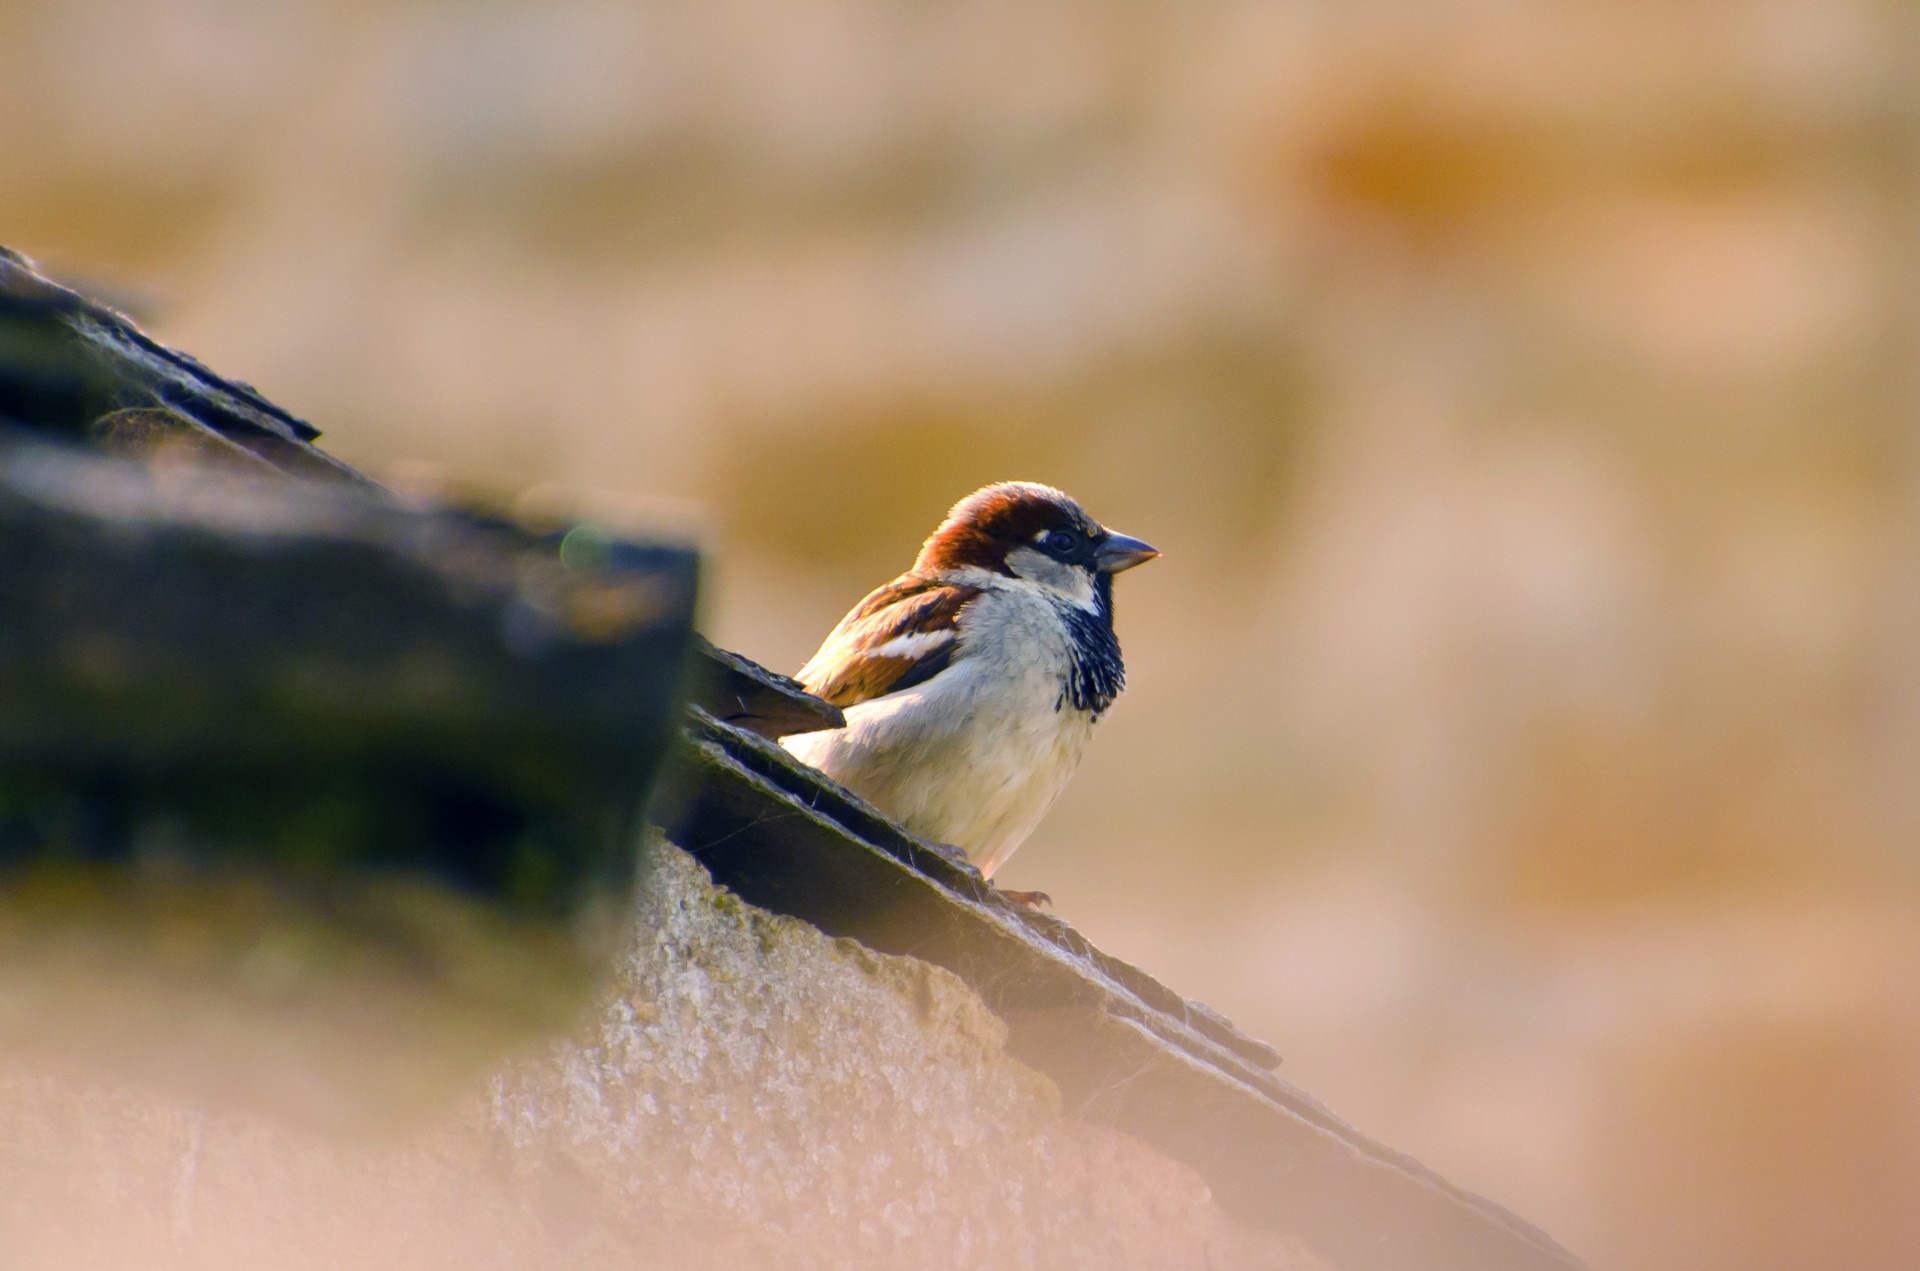
nature, outdoor, wilderness, branch, bird, wing, animal, fly, wildlife, wild, beak, mammal, freedom, feather, avian, fauna, majestic, close up, wings, vertebrate, creature, sparrow, finch, swallow, brambling, aviator, house sparrow, old world flycatcher, perching bird, emberizidae